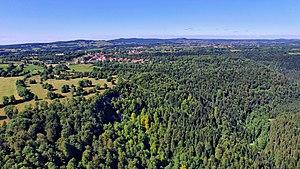
Vue générale du village
La Sommette est une commune française située dans le département du Doubs en région Bourgogne-Franche-Comté.